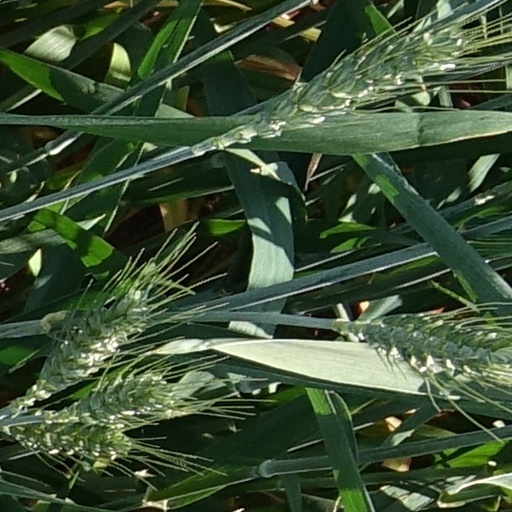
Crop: wheat